High entropy oxide

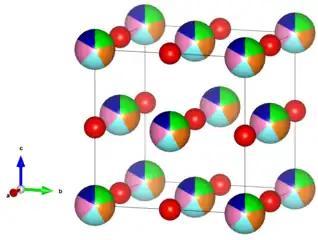
Structure of high-entropy oxide (MgNiCoCuZn)O with site occupancies shown. Oxygen atoms are shown in red.

High-entropy oxides (HEOs) are complex oxides that contain five or more principal metal cations and have a single-phase crystal structure. The first HEO, (MgNiCuCoZn)O in a rock salt structure, was reported in 2015 by Rost "et al". HEOs have been successfully synthesized in many structures, including fluorites, perovskites, and spinels. HEOs are currently being investigated for applications as functional materials.